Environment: lab
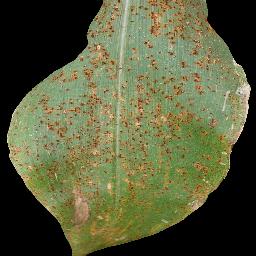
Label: common_rust